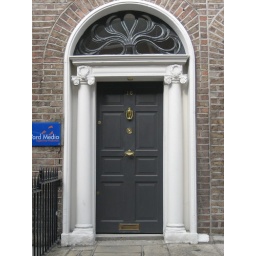
These are some doors I snapped while walking around Dublin